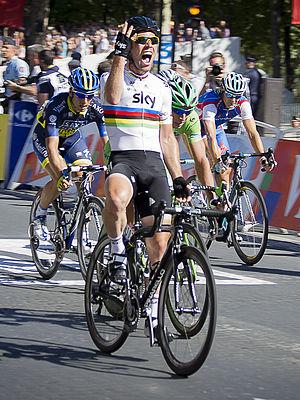
La course en ligne masculine des championnats du monde de cyclisme sur route 2012 a lieu le 23 septembre 2012 à Fauquemont, aux Pays-Bas.
Cette page présente les statistiques concernant les victoires d'étapes du Tour de France depuis sa création et sa première édition en juillet 1903 à l'initiative d'Henri Desgrange.